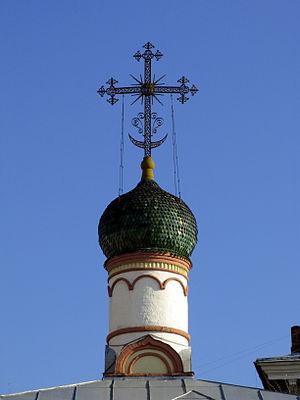
Le lemekh est un matériel de couverture de toiture en forme de petites plaques en bois. Dans les immeubles actuels et dans les églises de l'ancienne Rus' ils étaient utilisés pour recouvrir aussi bien les coupoles que les tambours, les kokochniks, les zakomars, les bulbes des églises orthodoxes.